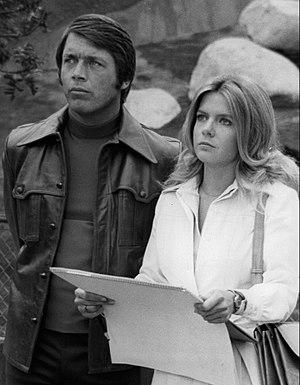
Meredith Baxter, née le 21 juin 1947 à South Pasadena, en Californie, est une actrice américaine.